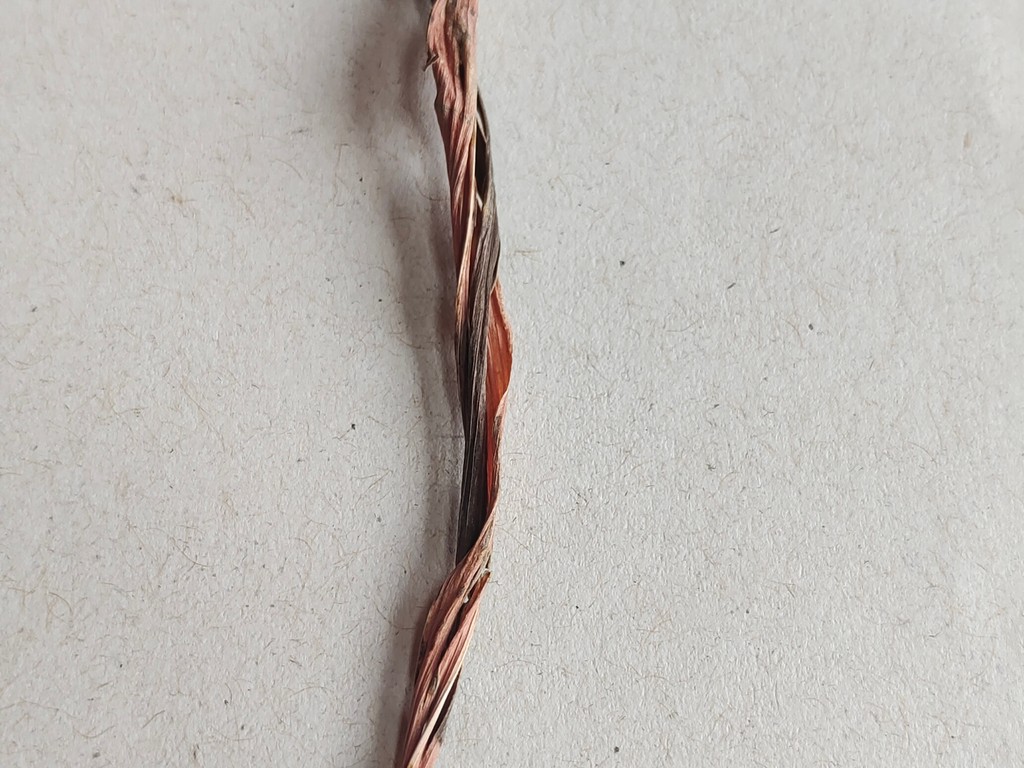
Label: Dried